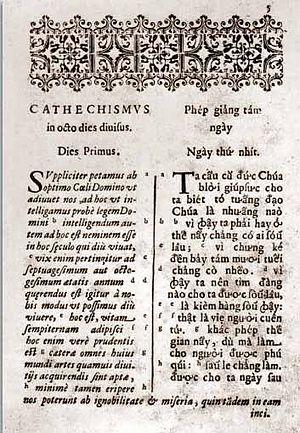
Le Têt Nguyên Dán est la fête du Nouvel An vietnamien, littéralement « fête du premier jour de l'année » : en effet, il existe d'autres fêtes nommées Têt, comme le Têt trung thu, la fête de la mi-automne.